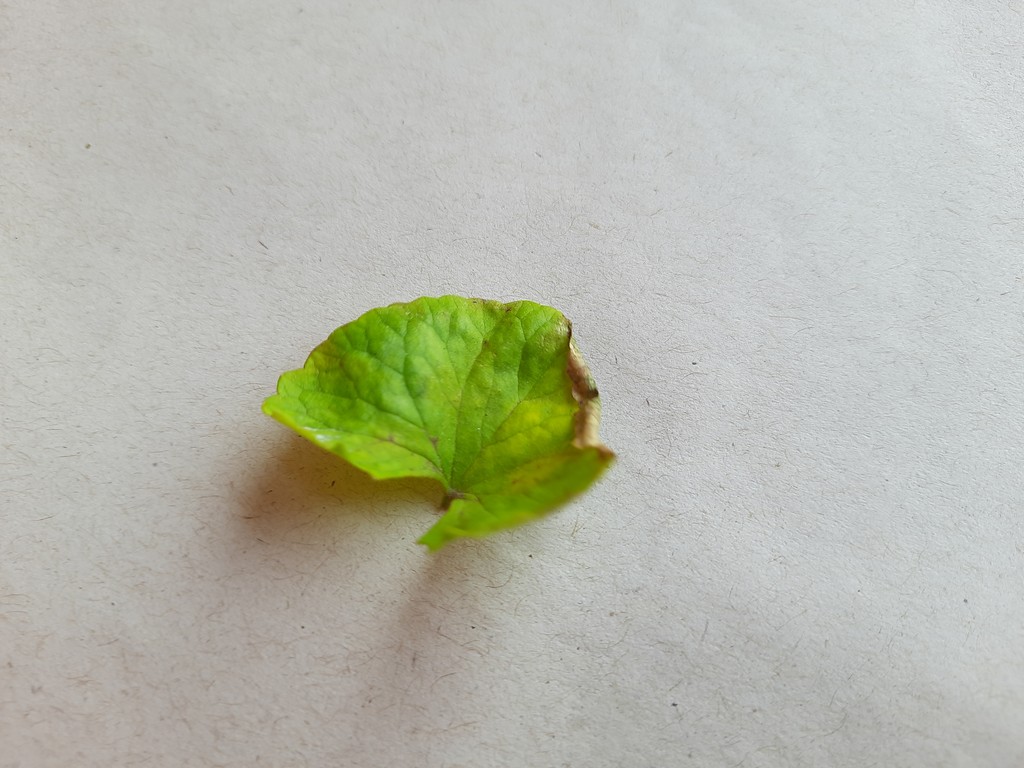
Label: Unhealthy